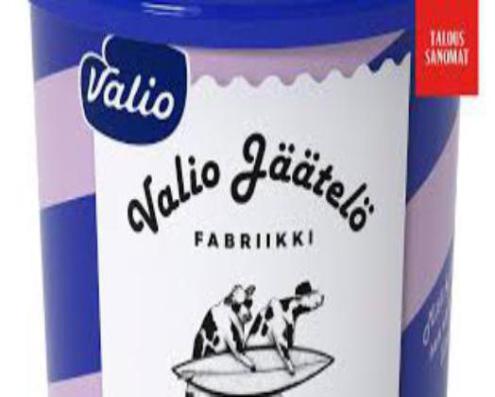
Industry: Food